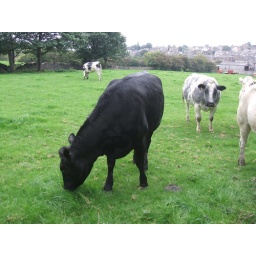
I found this cow in a non-descriptive field on my travels.